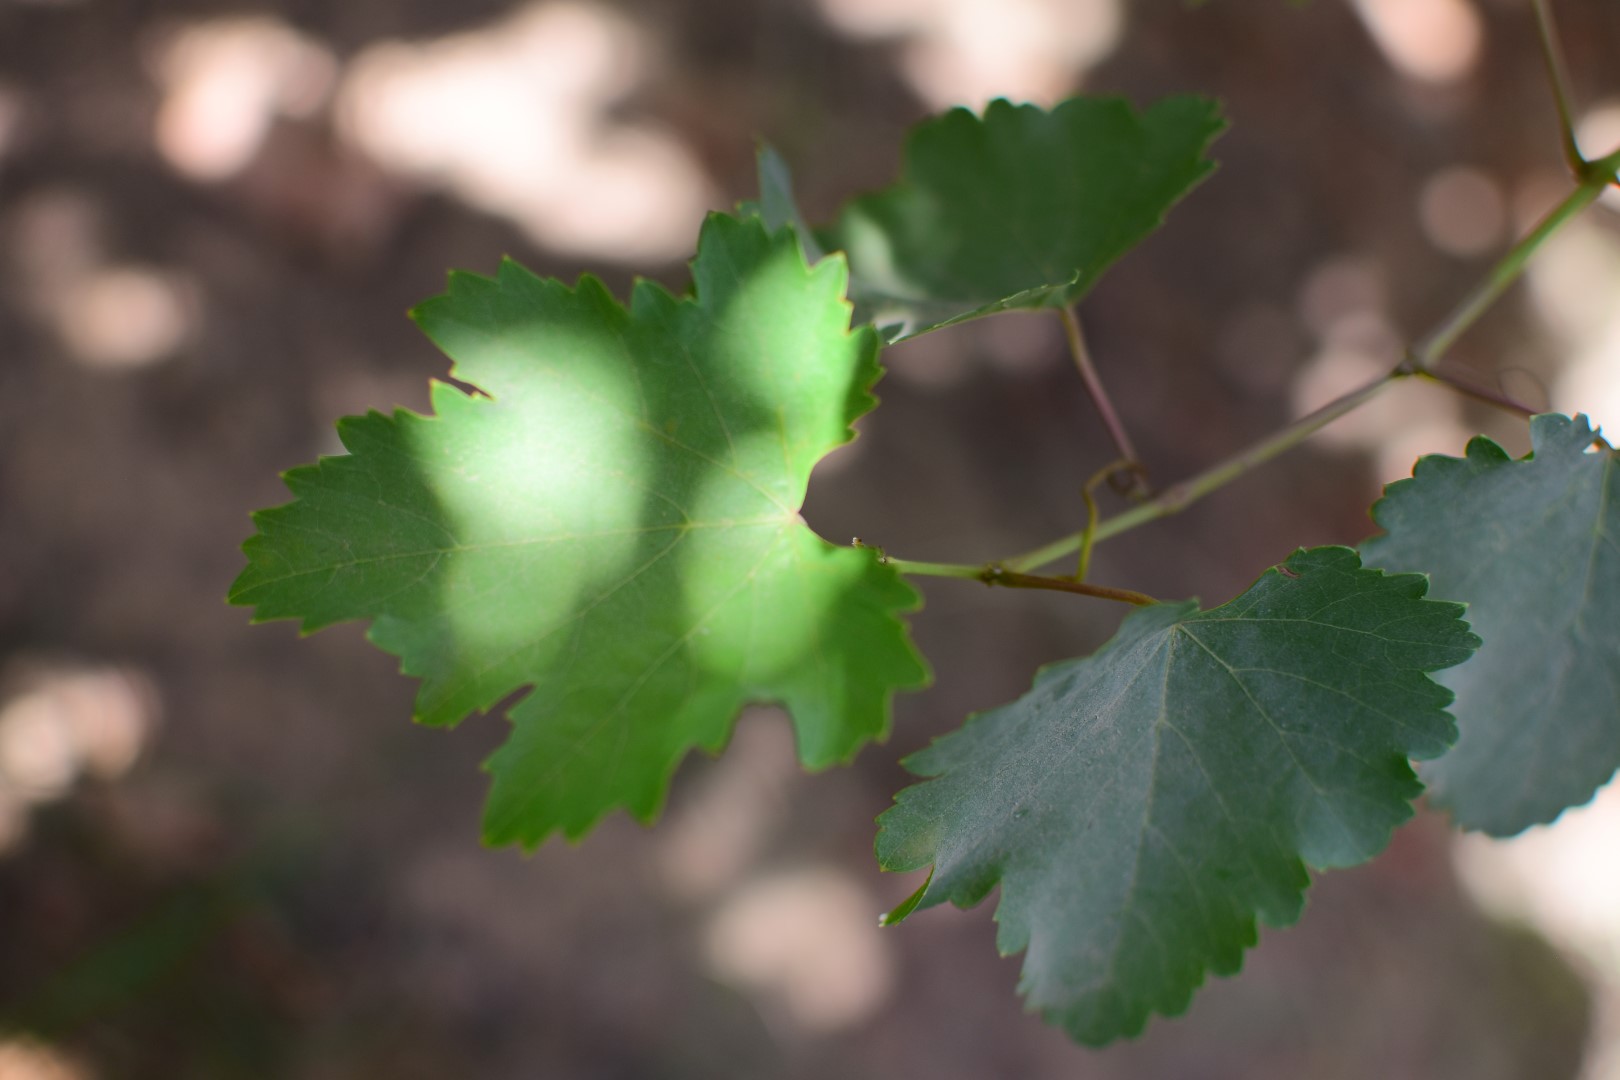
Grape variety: Frinsi